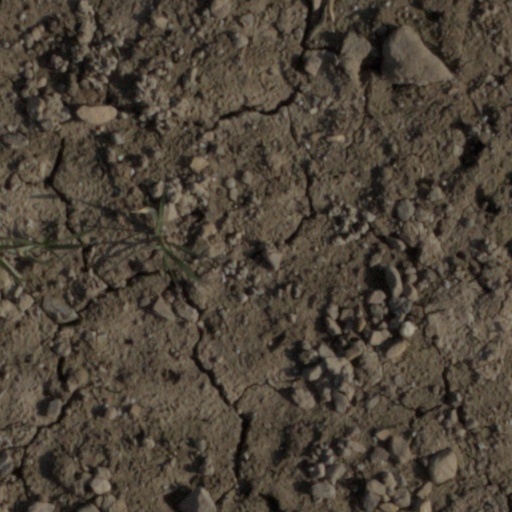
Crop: wheat